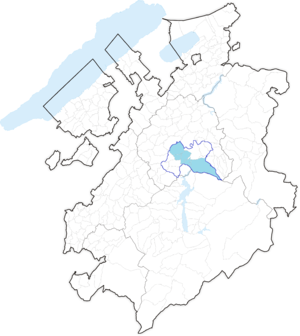
Le bailliage d'Illens (bleu clair) est issu du partage de la seigneurie d'Arconciel (bleu foncé)
Le bailliage d'Illens est un bailliage situé dans l'actuel canton de Fribourg, en Suisse.